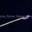
Label: worm